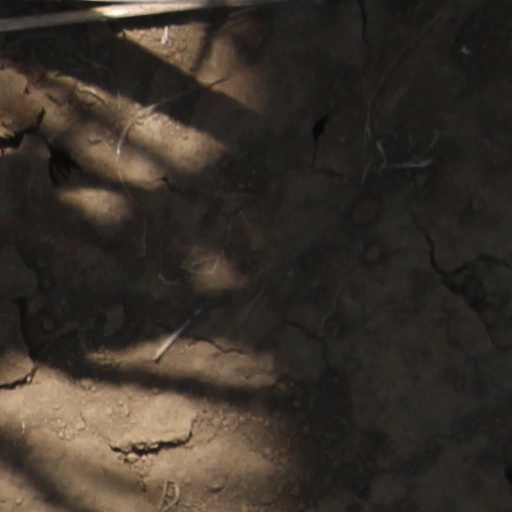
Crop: wheat